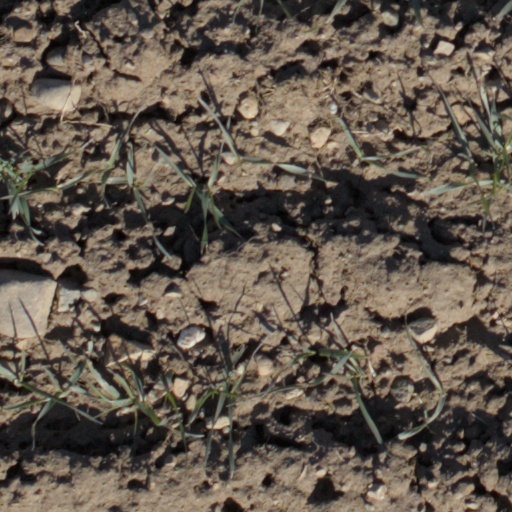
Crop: wheat